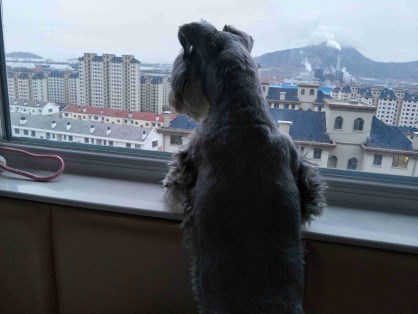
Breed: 2342-n000102-miniature_schnauzer